British Empire in World War II

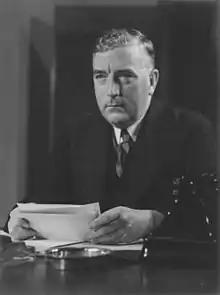
Sir Robert Menzies broadcasting to Australia the news of the outbreak of war, 1939

On 1 September 1939, Germany invaded Poland. Two days later, on 3 September, after a British ultimatum to Germany to cease military operations was ignored, Britain and France declared war on Germany. Britain's declaration of war automatically committed India, the Crown colonies, and the protectorates, but the 1931 Statute of Westminster had granted autonomy to the Dominions so each decided their course separately.